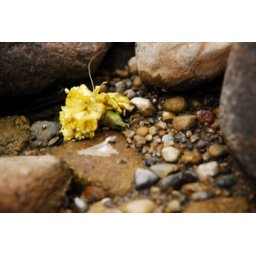
flower in rocks